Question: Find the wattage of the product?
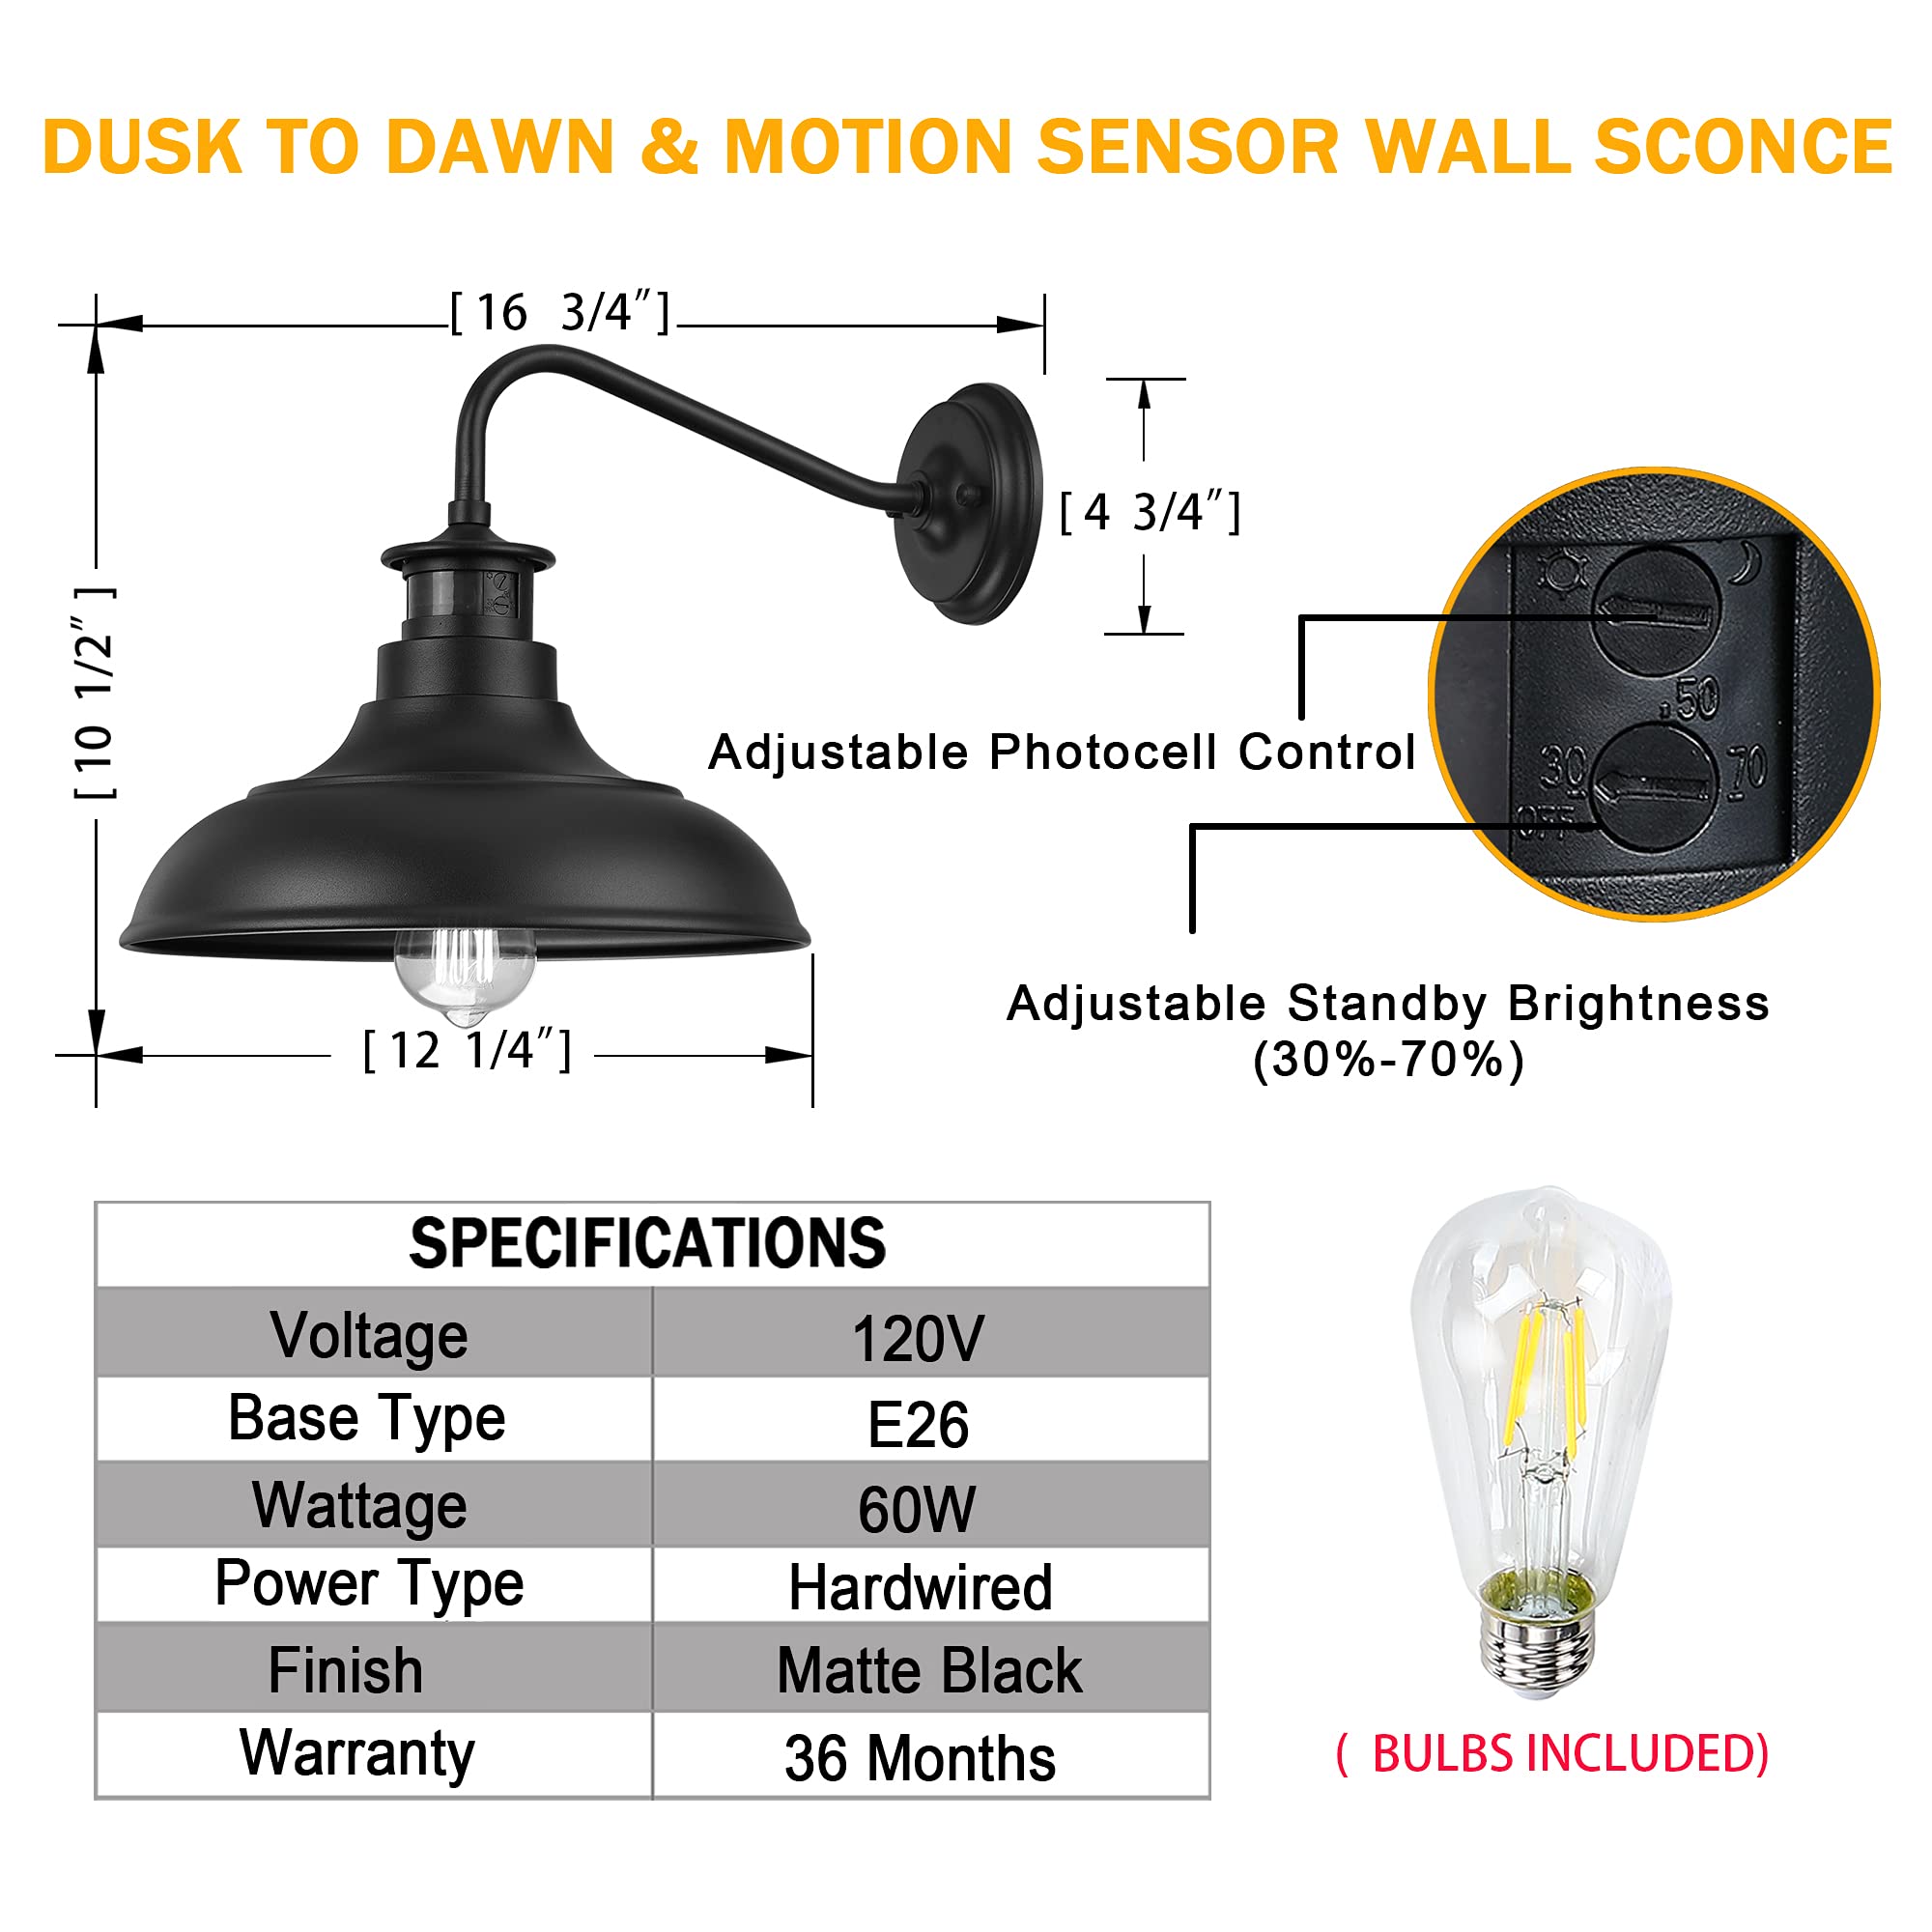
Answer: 60.0 watt